Earthquake engineering

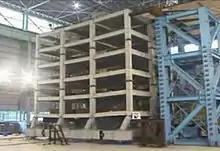
Snapshot from shake-table video of a 6-story non-ductile concrete building destructive testing

Seismic performance assessment or seismic structural analysis is a powerful tool of earthquake engineering which utilizes detailed modelling of the structure together with methods of structural analysis to gain a better understanding of seismic performance of building and non-building structures. The technique as a formal concept is a relatively recent development.